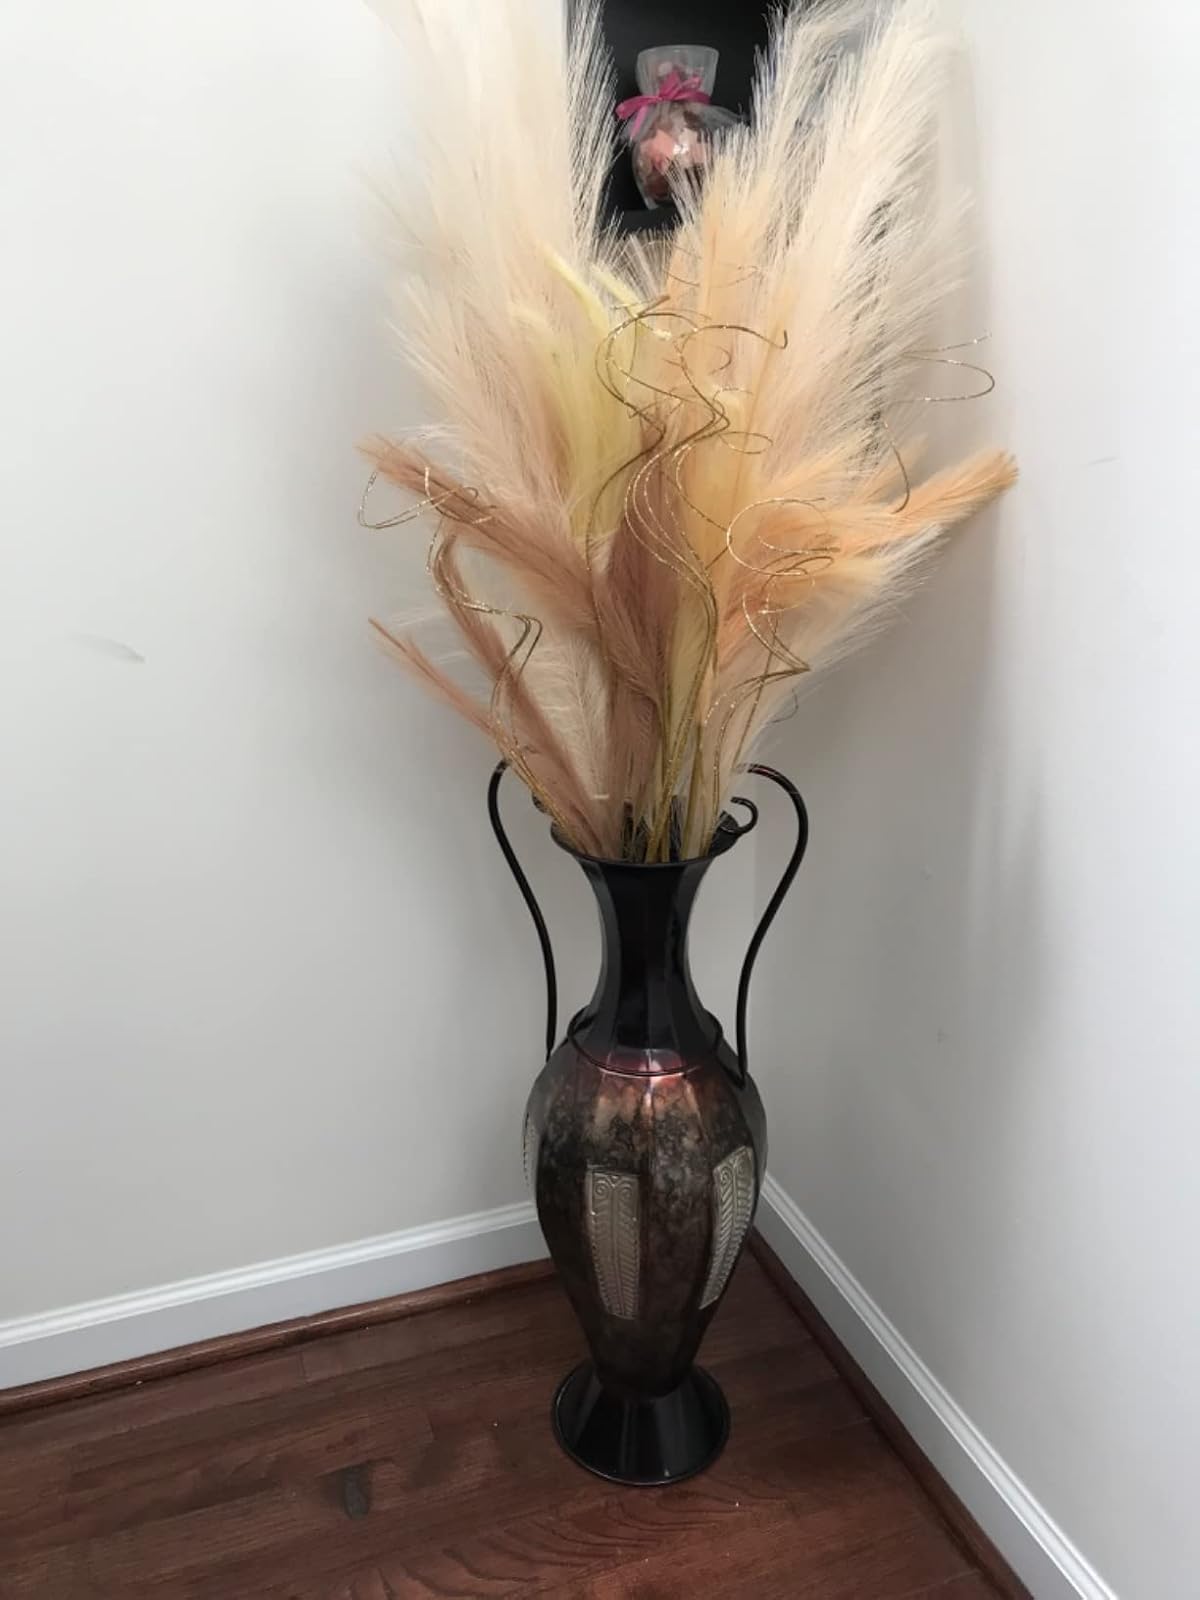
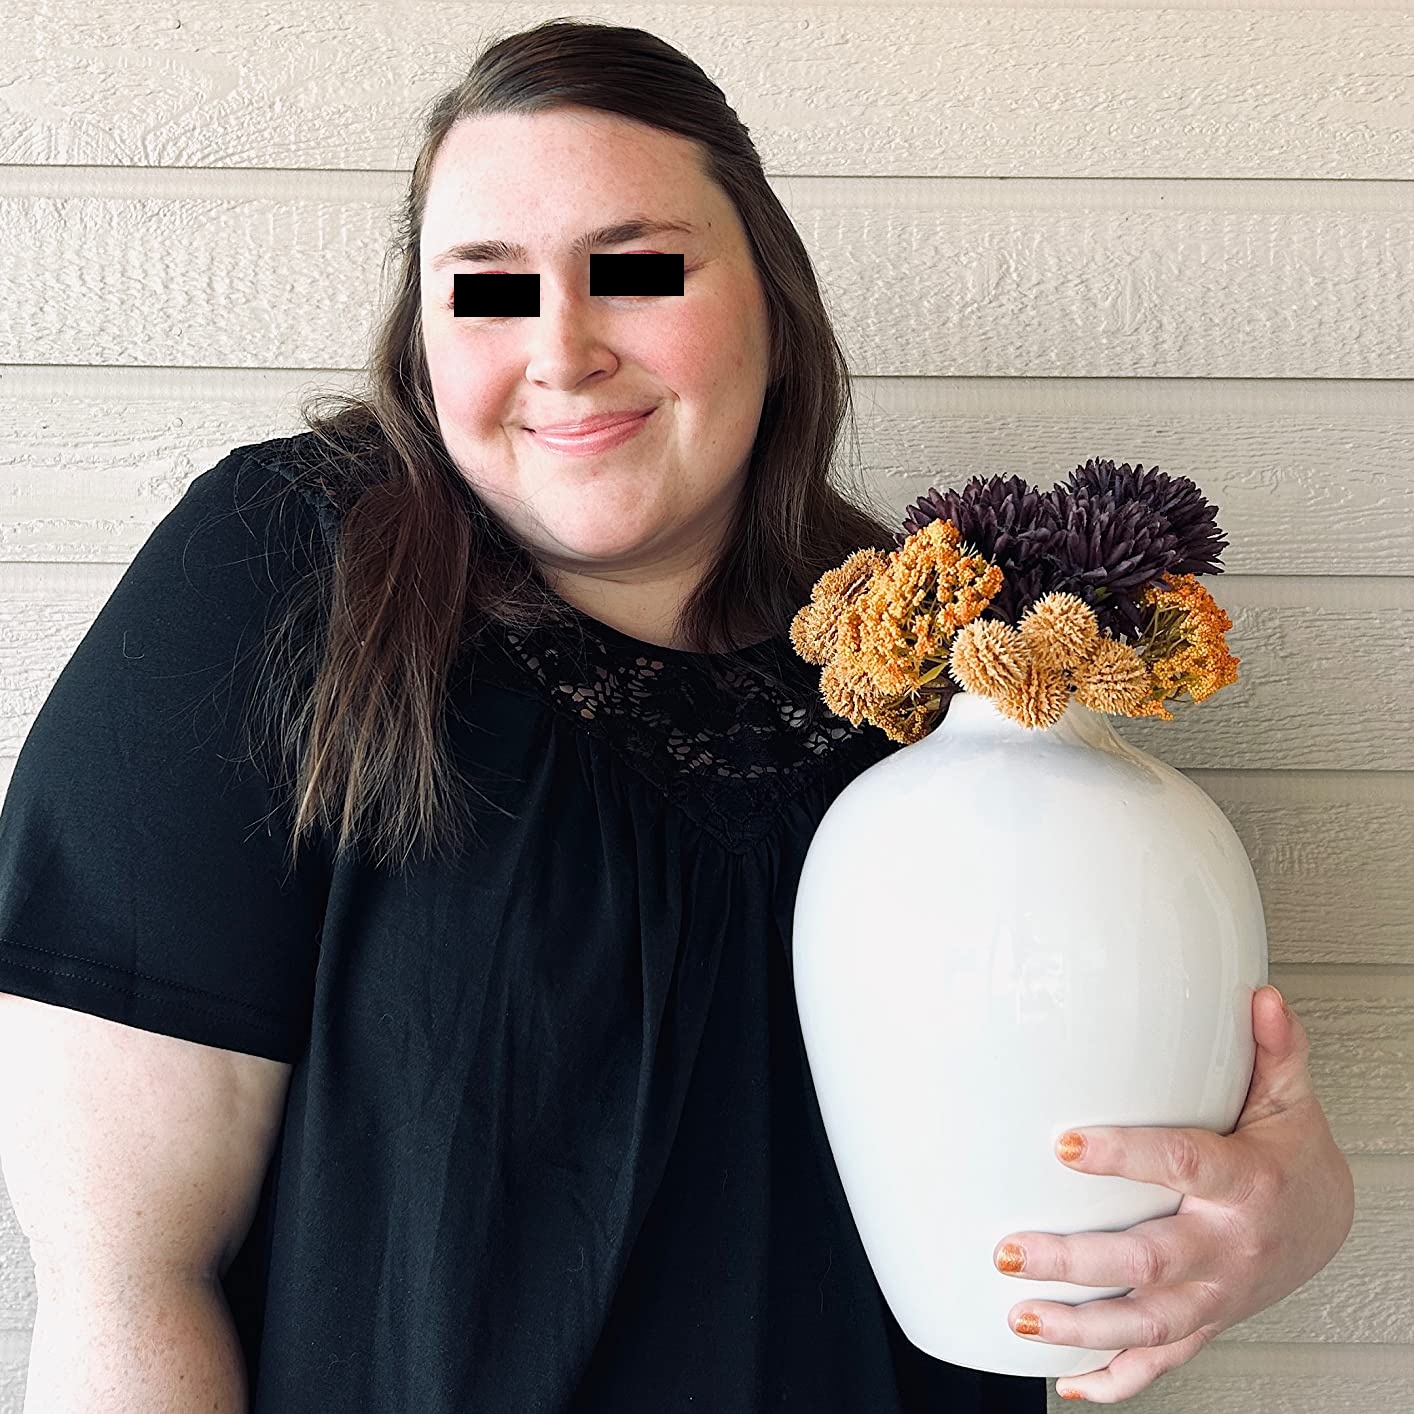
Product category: vase
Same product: no